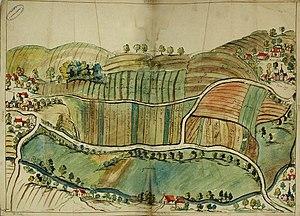
image de cf. titre
Vanlay est une commune française, située dans le département de l'Aube en région Grand Est.